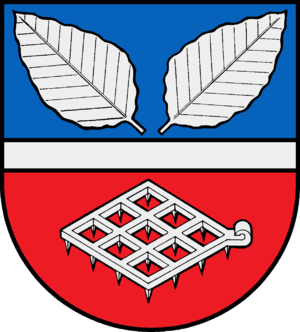
Brodersdorf
Coat of arms of Brodersdorf
Brodersdorf er en by og en kommune i det nordlige Tyskland, beliggende i Amt Probstei i den nordlige del af Kreis Plön. Kreis Plön ligger i den østlige/centrale del af delstaten Slesvig-Holsten.